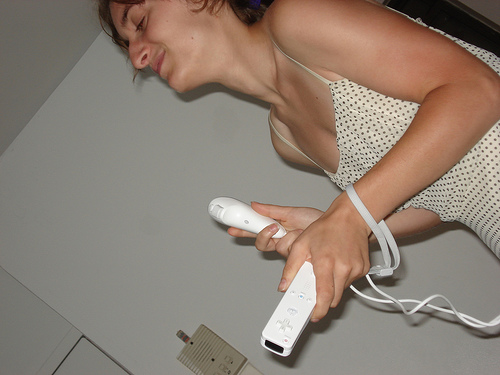
question: 女性は何人いますか？
answer: 1人

question: 女性はどこにいますか？
answer: 屋内

question: 女性は何を持ってますか？
answer: コントローラー

question: 女性は何をしていますか？
answer: ゲーム

question: 女性の服は何色ですか？
answer: 白色

question: コントローラーはいくつありますか？
answer: １つ

question: コントローラーは何色ですか？
answer: 白色

question: 部屋の壁紙は何色ですか？
answer: 白色